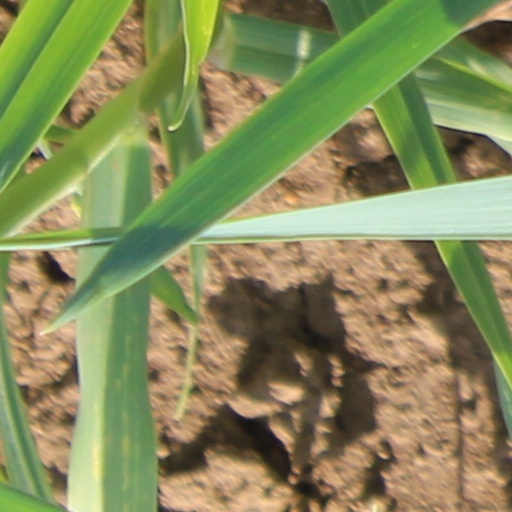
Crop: wheat